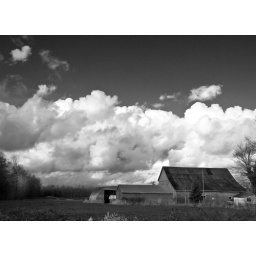
The clouds were magnificent. I made Seth pull the car over so I could take their picture.